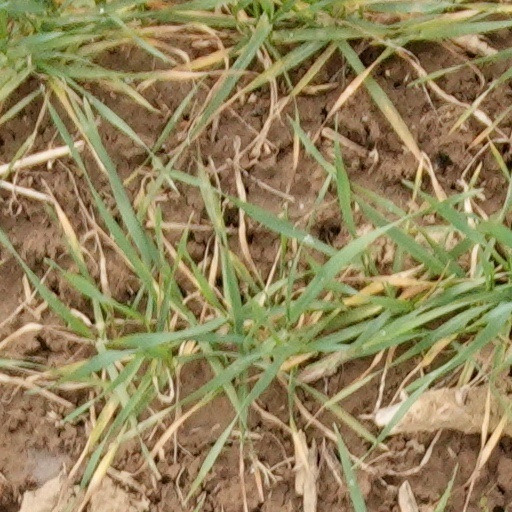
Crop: wheat